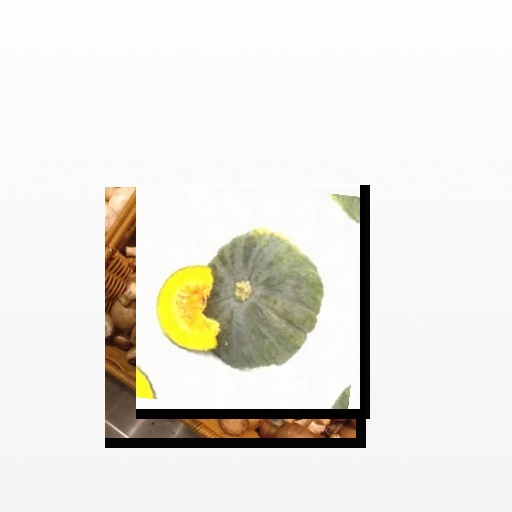
Food items: pumpkin, mushroom